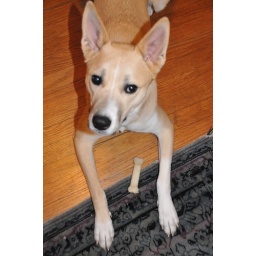
found this bone in the couch where previous dogs hid!